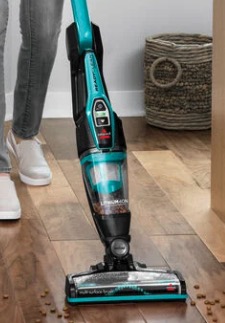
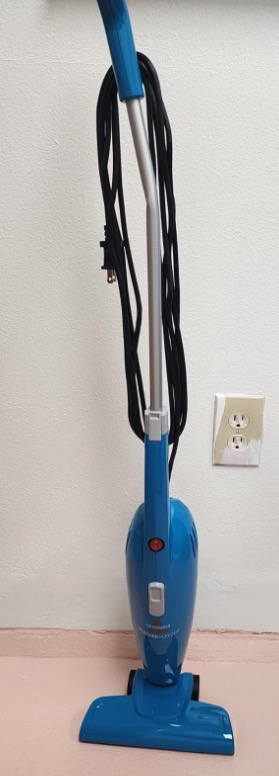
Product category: items_vacuum
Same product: no